Nottingham Panthers

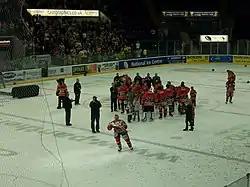
The Panthers win the 2010 Challenge Cup, the first of nine titles won over the next 5 seasons.

The 2012 off-season began with the release of captain Danny Meyers and his replacement by fellow Great Britain international Jonathan Weaver. Other new additions included forwards David Ling, Patrick Galivan and Bruce Graham, while Jason Beckett and Eric Werner were brought in as new defencemen. The season began with the Panthers losing 2 of their first 4 home games. This prompted Neilson to re-sign defenceman Guillaume Lepine as well as Anthony Stewart, then of the Carolina Hurricanes, on a short-term deal due to the NHL lockout. Form began to improve and, following a shootout win in Cardiff on 8 December, Panthers went top of the league standings. They remained there for the rest of the season, clinching their first regular season title in 57 years on 15 March 2013. Patrick Galivan scored the championship-sealing goal late in the third period before Matt Francis added an empty-netter in a 5–3 victory over the Belfast Giants. Five days later the Panthers defeated Sheffield 4–1 in the first leg of the Challenge Cup final. This proved decisive, and a 2–1 defeat in the second leg was not enough to deny the Panthers a fourth consecutive Challenge Cup title. Nottingham went on to face Belfast in the playoff final. The Panthers opened a 2–0 lead before the Giants rallied to tie the game and force overtime. On the powerplay in the extra session, captain Jordan Fox scored to give Panthers the win and complete the Grand Slam.